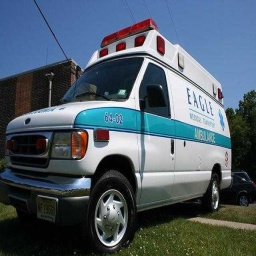
Label: ambulance